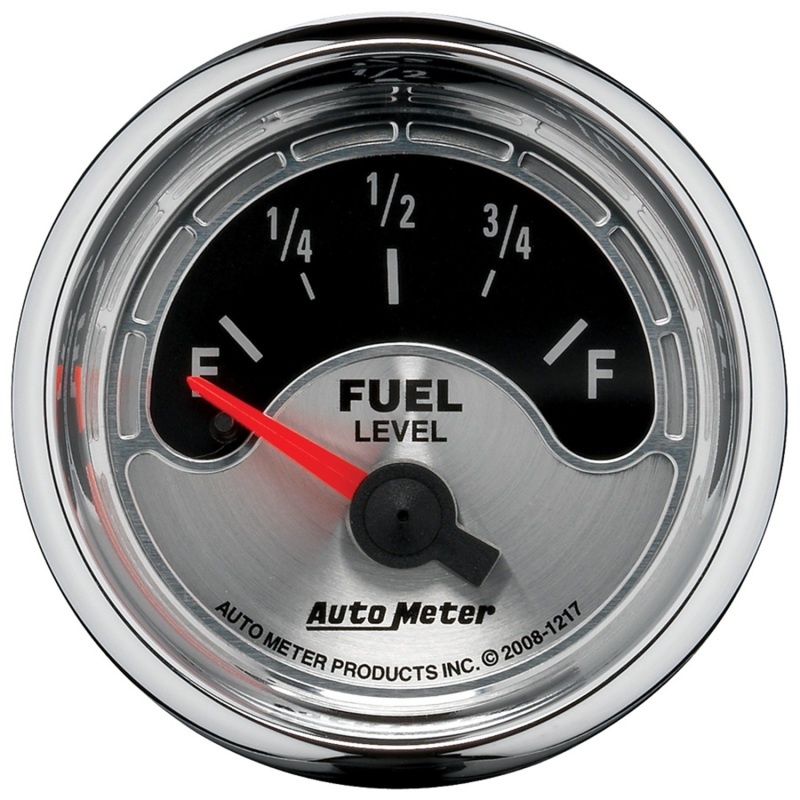
Autometer American Muscle 52mm 240E to 33F Electronic Fuel Level Gauge
One Of The Most Necessary Gauges In A Dashboard, Autometer Makes It Easy By Offering 5 Different Resistance Range Configuration To Match Your Existing Fuel Sending Unit. Available In 0-90 Ohm (Gm Mid 60S To Mid 90S), 0-30 Ohm (Early Gm), 73-10 Ohm (Pre 90S Ford And Chrysler), 16-158 Ohm (Later Model Fords) And 240-33 Ohm (Aftermarket Senders Such As The Autometer 3262). Our Patented Air Core Meter Movement Receives Extra Dampening To Help Combat The Effects Fuel Slosh In Non-Baffled Tanks. Installation Instructions
Brand: AutoMeter
Category: Vehicles & Parts > Vehicle Parts & Accessories > Motor Vehicle Parts > Motor Vehicle Sensors & Gauges > Fuel Level Sensors